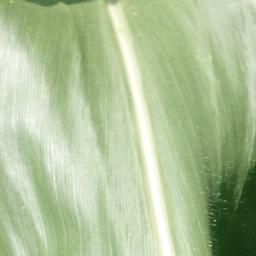
Label: Corn___healthy